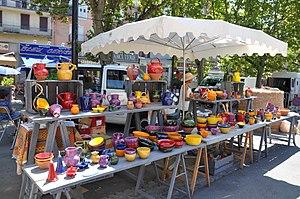
Poterie provençale au marché de Digne
Digne-les-Bains est une commune française, chef-lieu du département des Alpes-de-Haute-Provence et située dans la région Provence-Alpes-Côte d'Azur. Le code postal est le : 04000.
La terre cuite provençale est un matériau au cœur d'une industrie emblématique traditionnelle, d'artisanat d'art, de poterie et de diverses productions en terre cuite, céramique, faïence et porcelaine, brute ou vernissée, de Provence et région Provence-Alpes-Côte d'Azur.